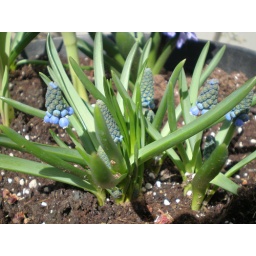
grape hyacinth. -good for spring color, in pots or beds